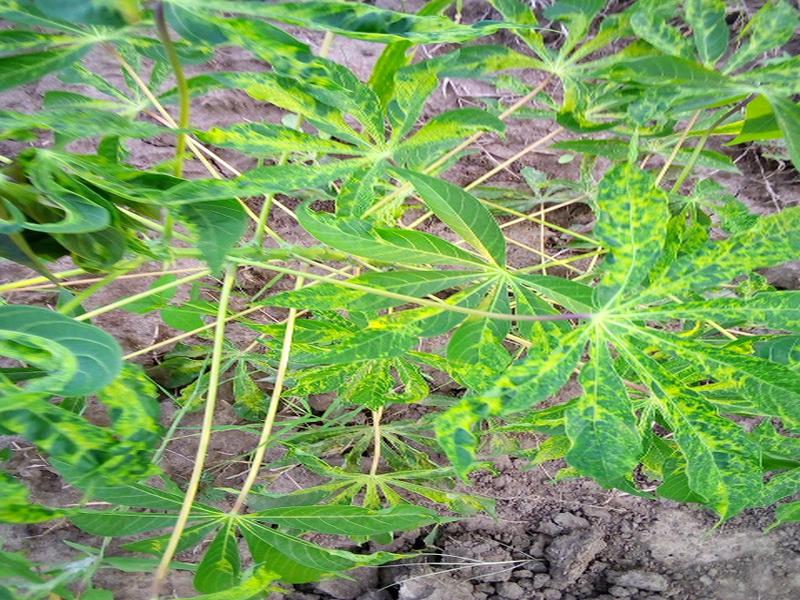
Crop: cassava
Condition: mosaic_disease